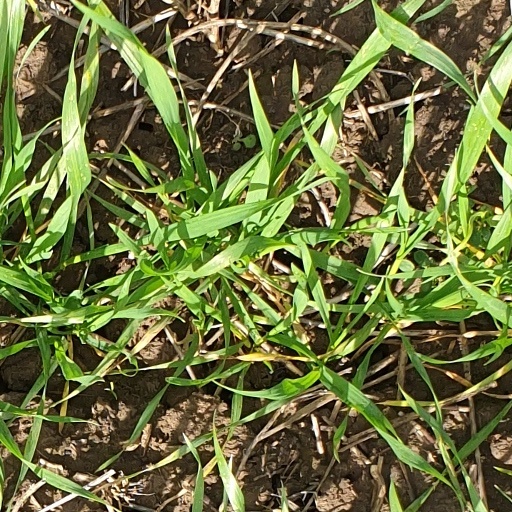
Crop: wheat